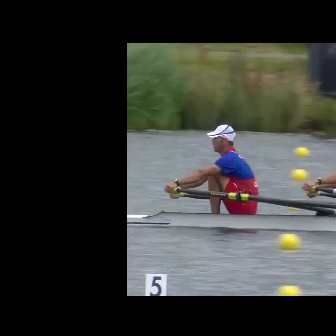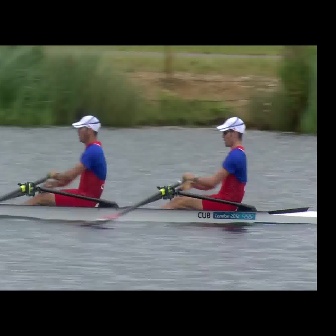
  Please identify the target specified by the bounding box [163,124,259,219] in the first image and locate it in the second image. Return the coordinates in [x_min,y_min,x_max,y_max] format.
Answer: [8,114,106,213]